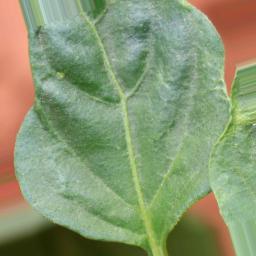
Label: healthy